Answer in natural language. Consider the 3D positions of the objects in the scene and not just the 2D positions in the image. Is the centerpoint of  lshaped dark countertop at a higher height than black upright refrigerator? Choose between the following options: yes or no
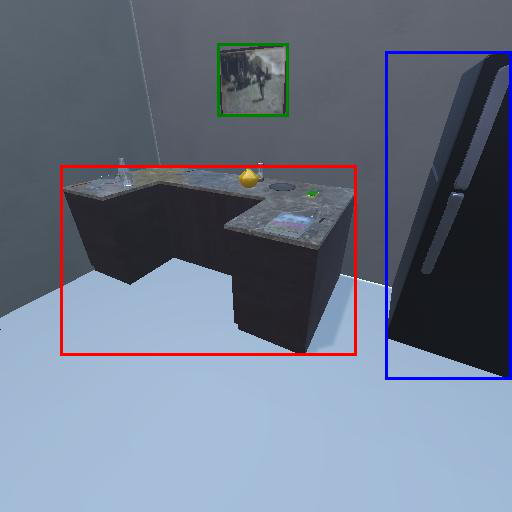
<answer>no</answer>